Spotted hyena

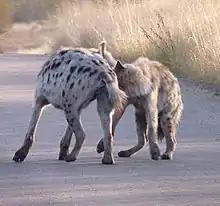
Spotted hyenas greeting one another in Kruger National Park

Spotted hyenas will follow packs of African wild dogs to appropriate their kills. They will typically inspect areas where wild dogs have rested and eat any food remains they find. When approaching wild dogs at a kill, solitary hyenas will approach cautiously and attempt to take off with a piece of meat unnoticed, though they may be mobbed by the dogs in the attempt. When operating in groups, spotted hyenas are more successful in pirating dog kills, though the dog's greater tendency to assist each other puts them at an advantage against spotted hyenas, who rarely work in unison. Cases of dogs scavenging from spotted hyenas are rare. Although wild dog packs can easily repel solitary hyenas, on the whole, the relationship between the two species is a one-sided benefit for the hyenas, with wild dog densities being negatively correlated with high hyena populations.